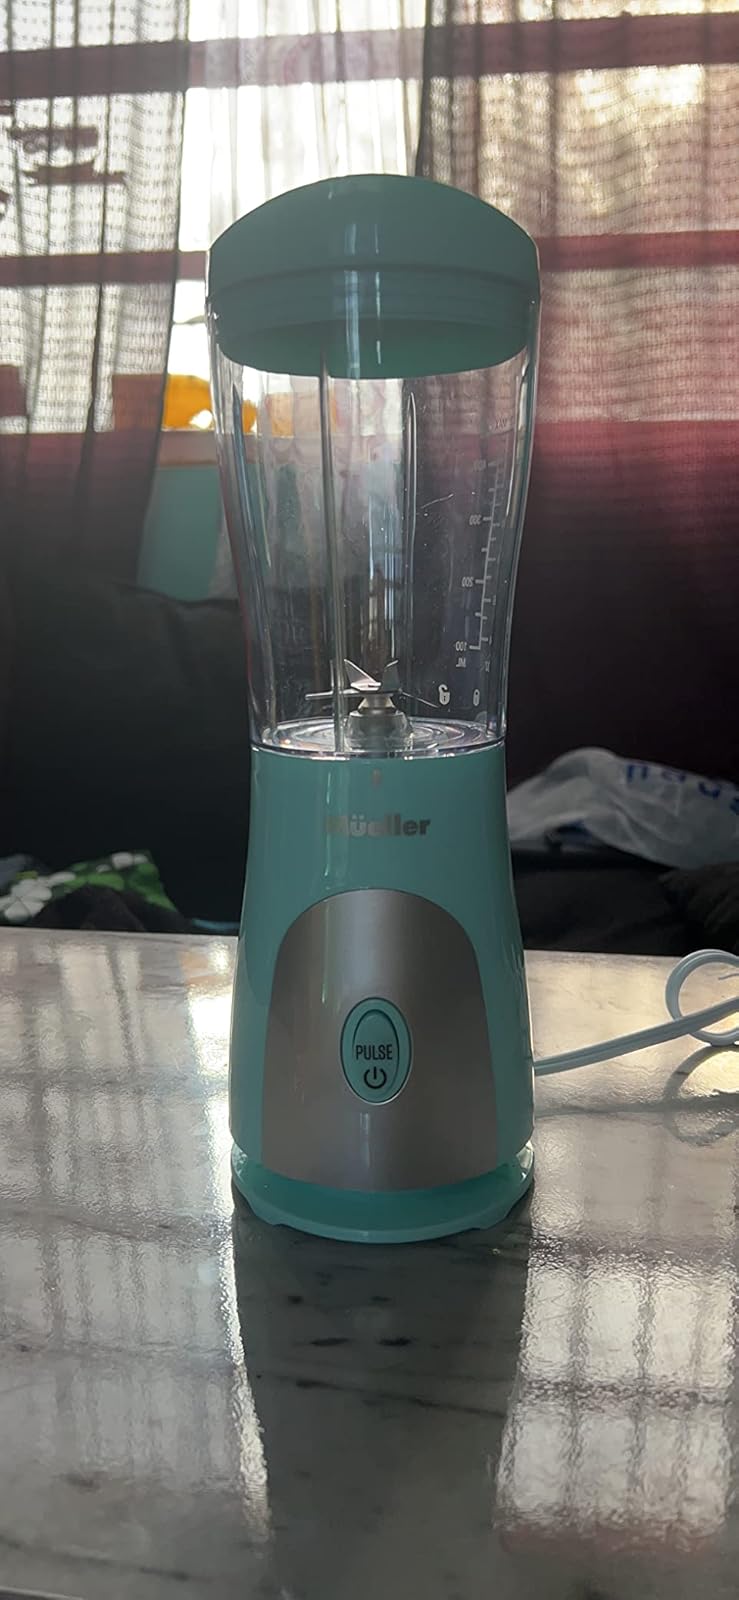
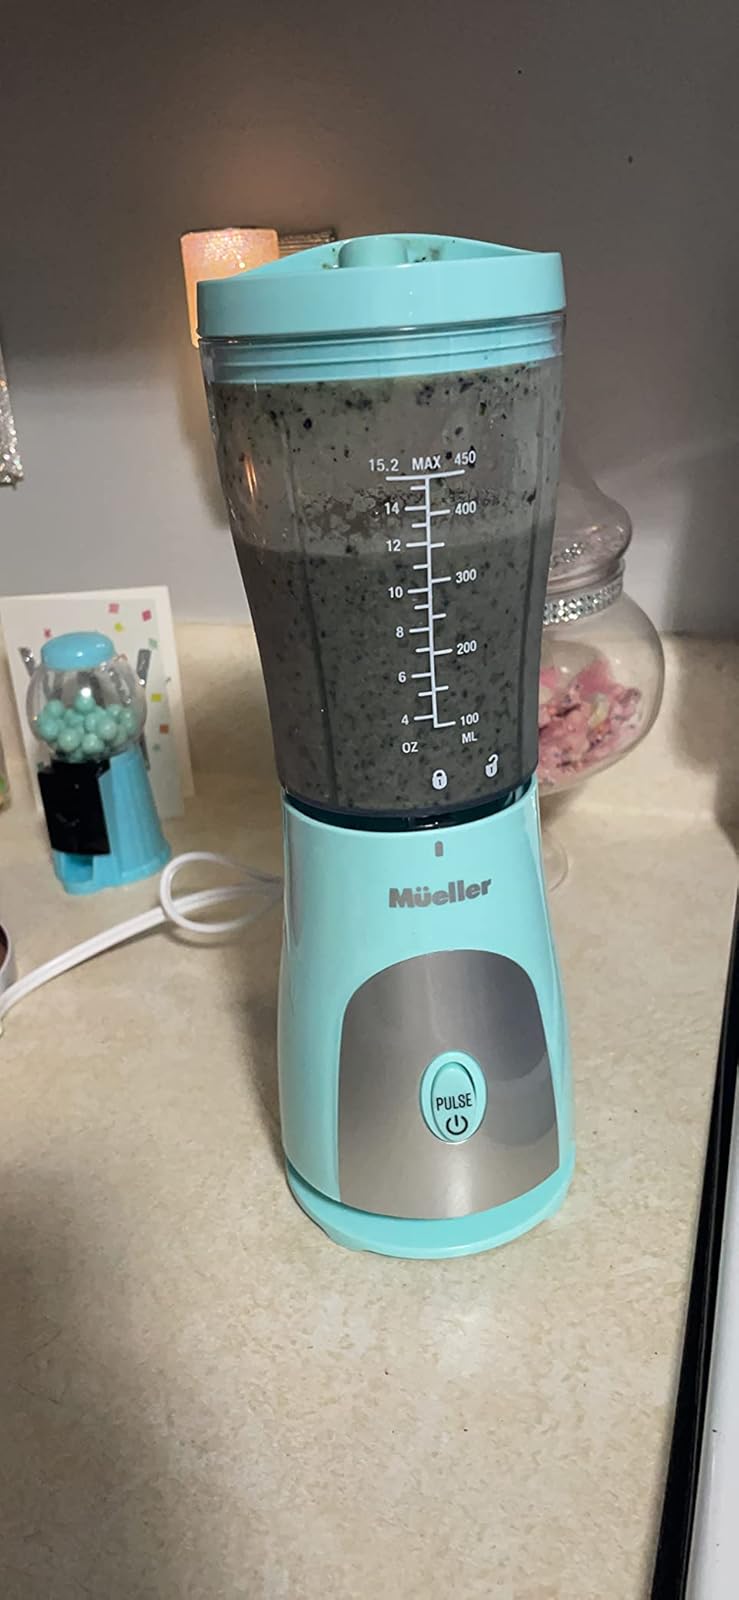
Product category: items_blender
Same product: yes